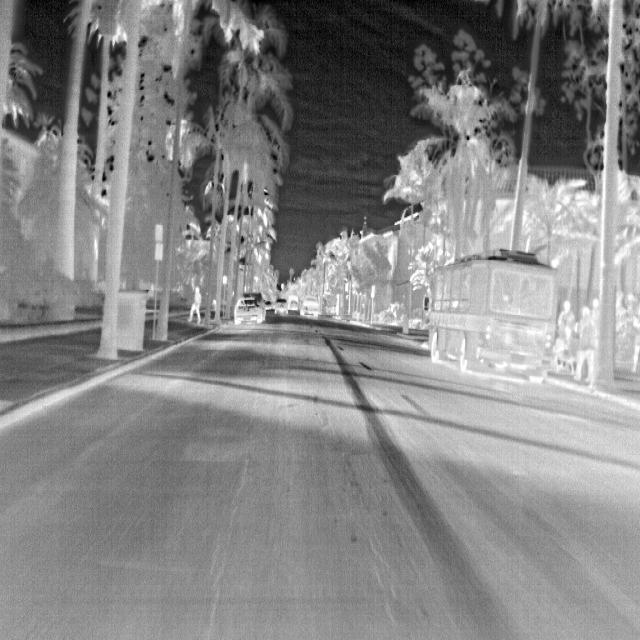
Detected objects:
label: person
label: person
label: person
label: person
label: person